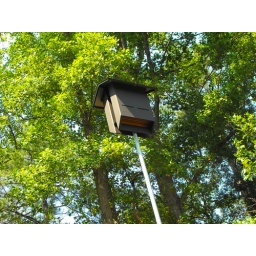
Artificial cover, bat house at Georgia Southern. A home for wildlife around the building, making the building &amp;quot;green&amp;quot;.